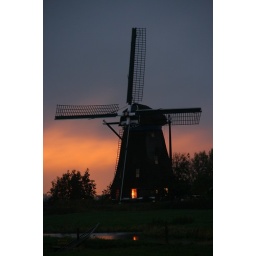
Windmill against an orange sky